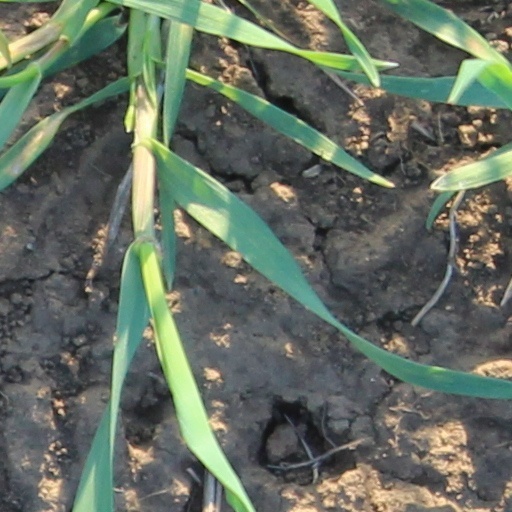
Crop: wheat